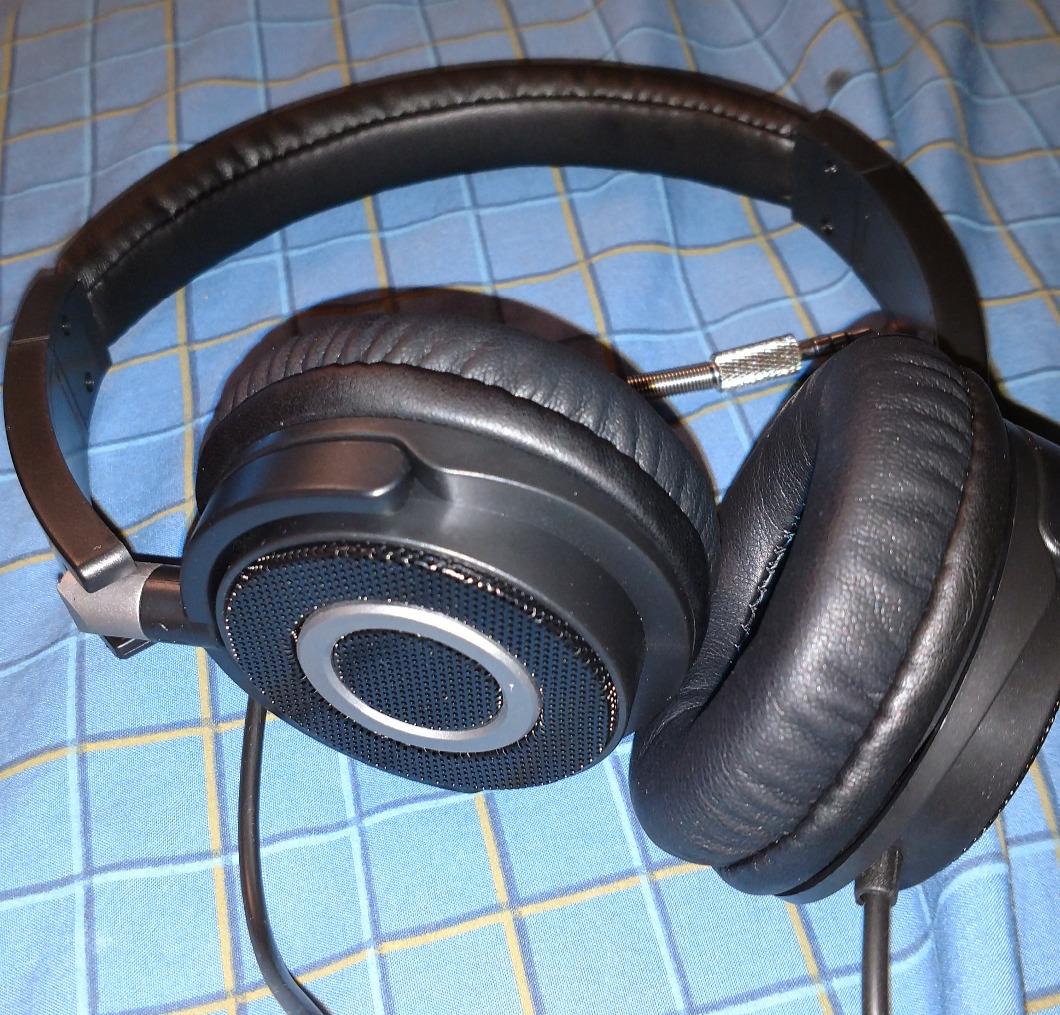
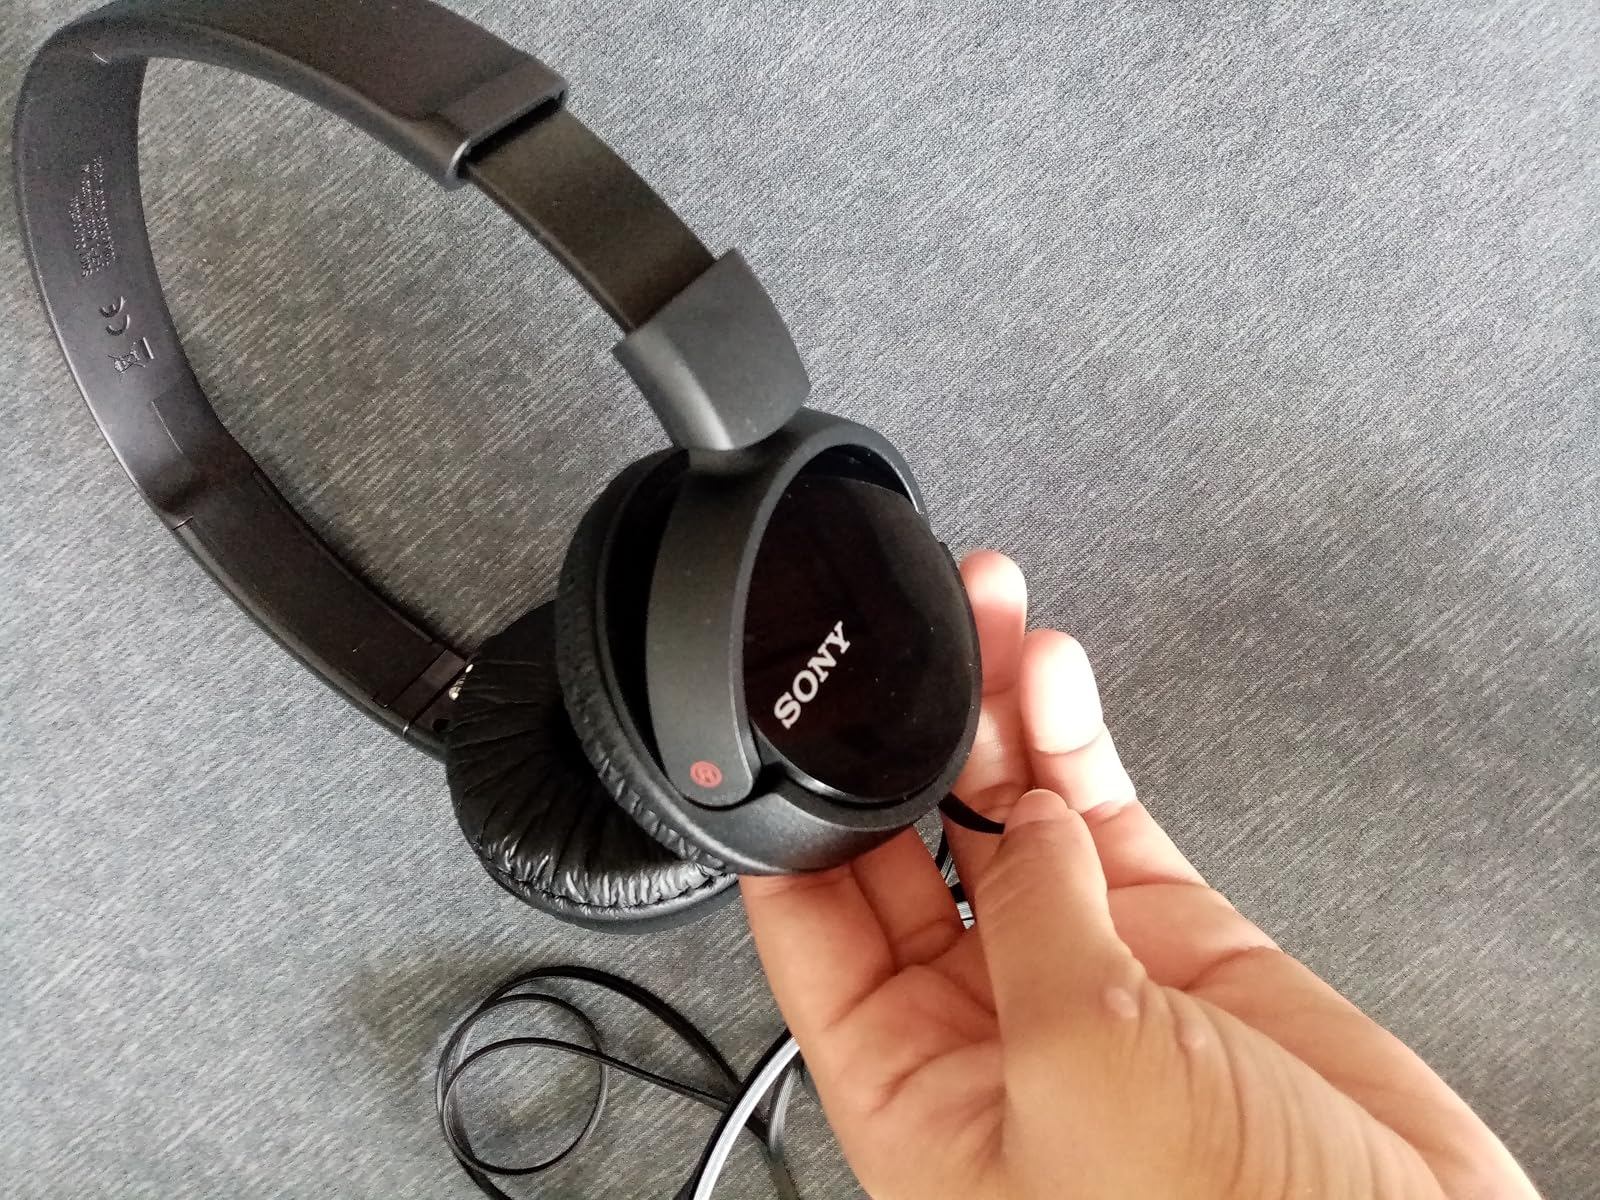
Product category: headphones
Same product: no